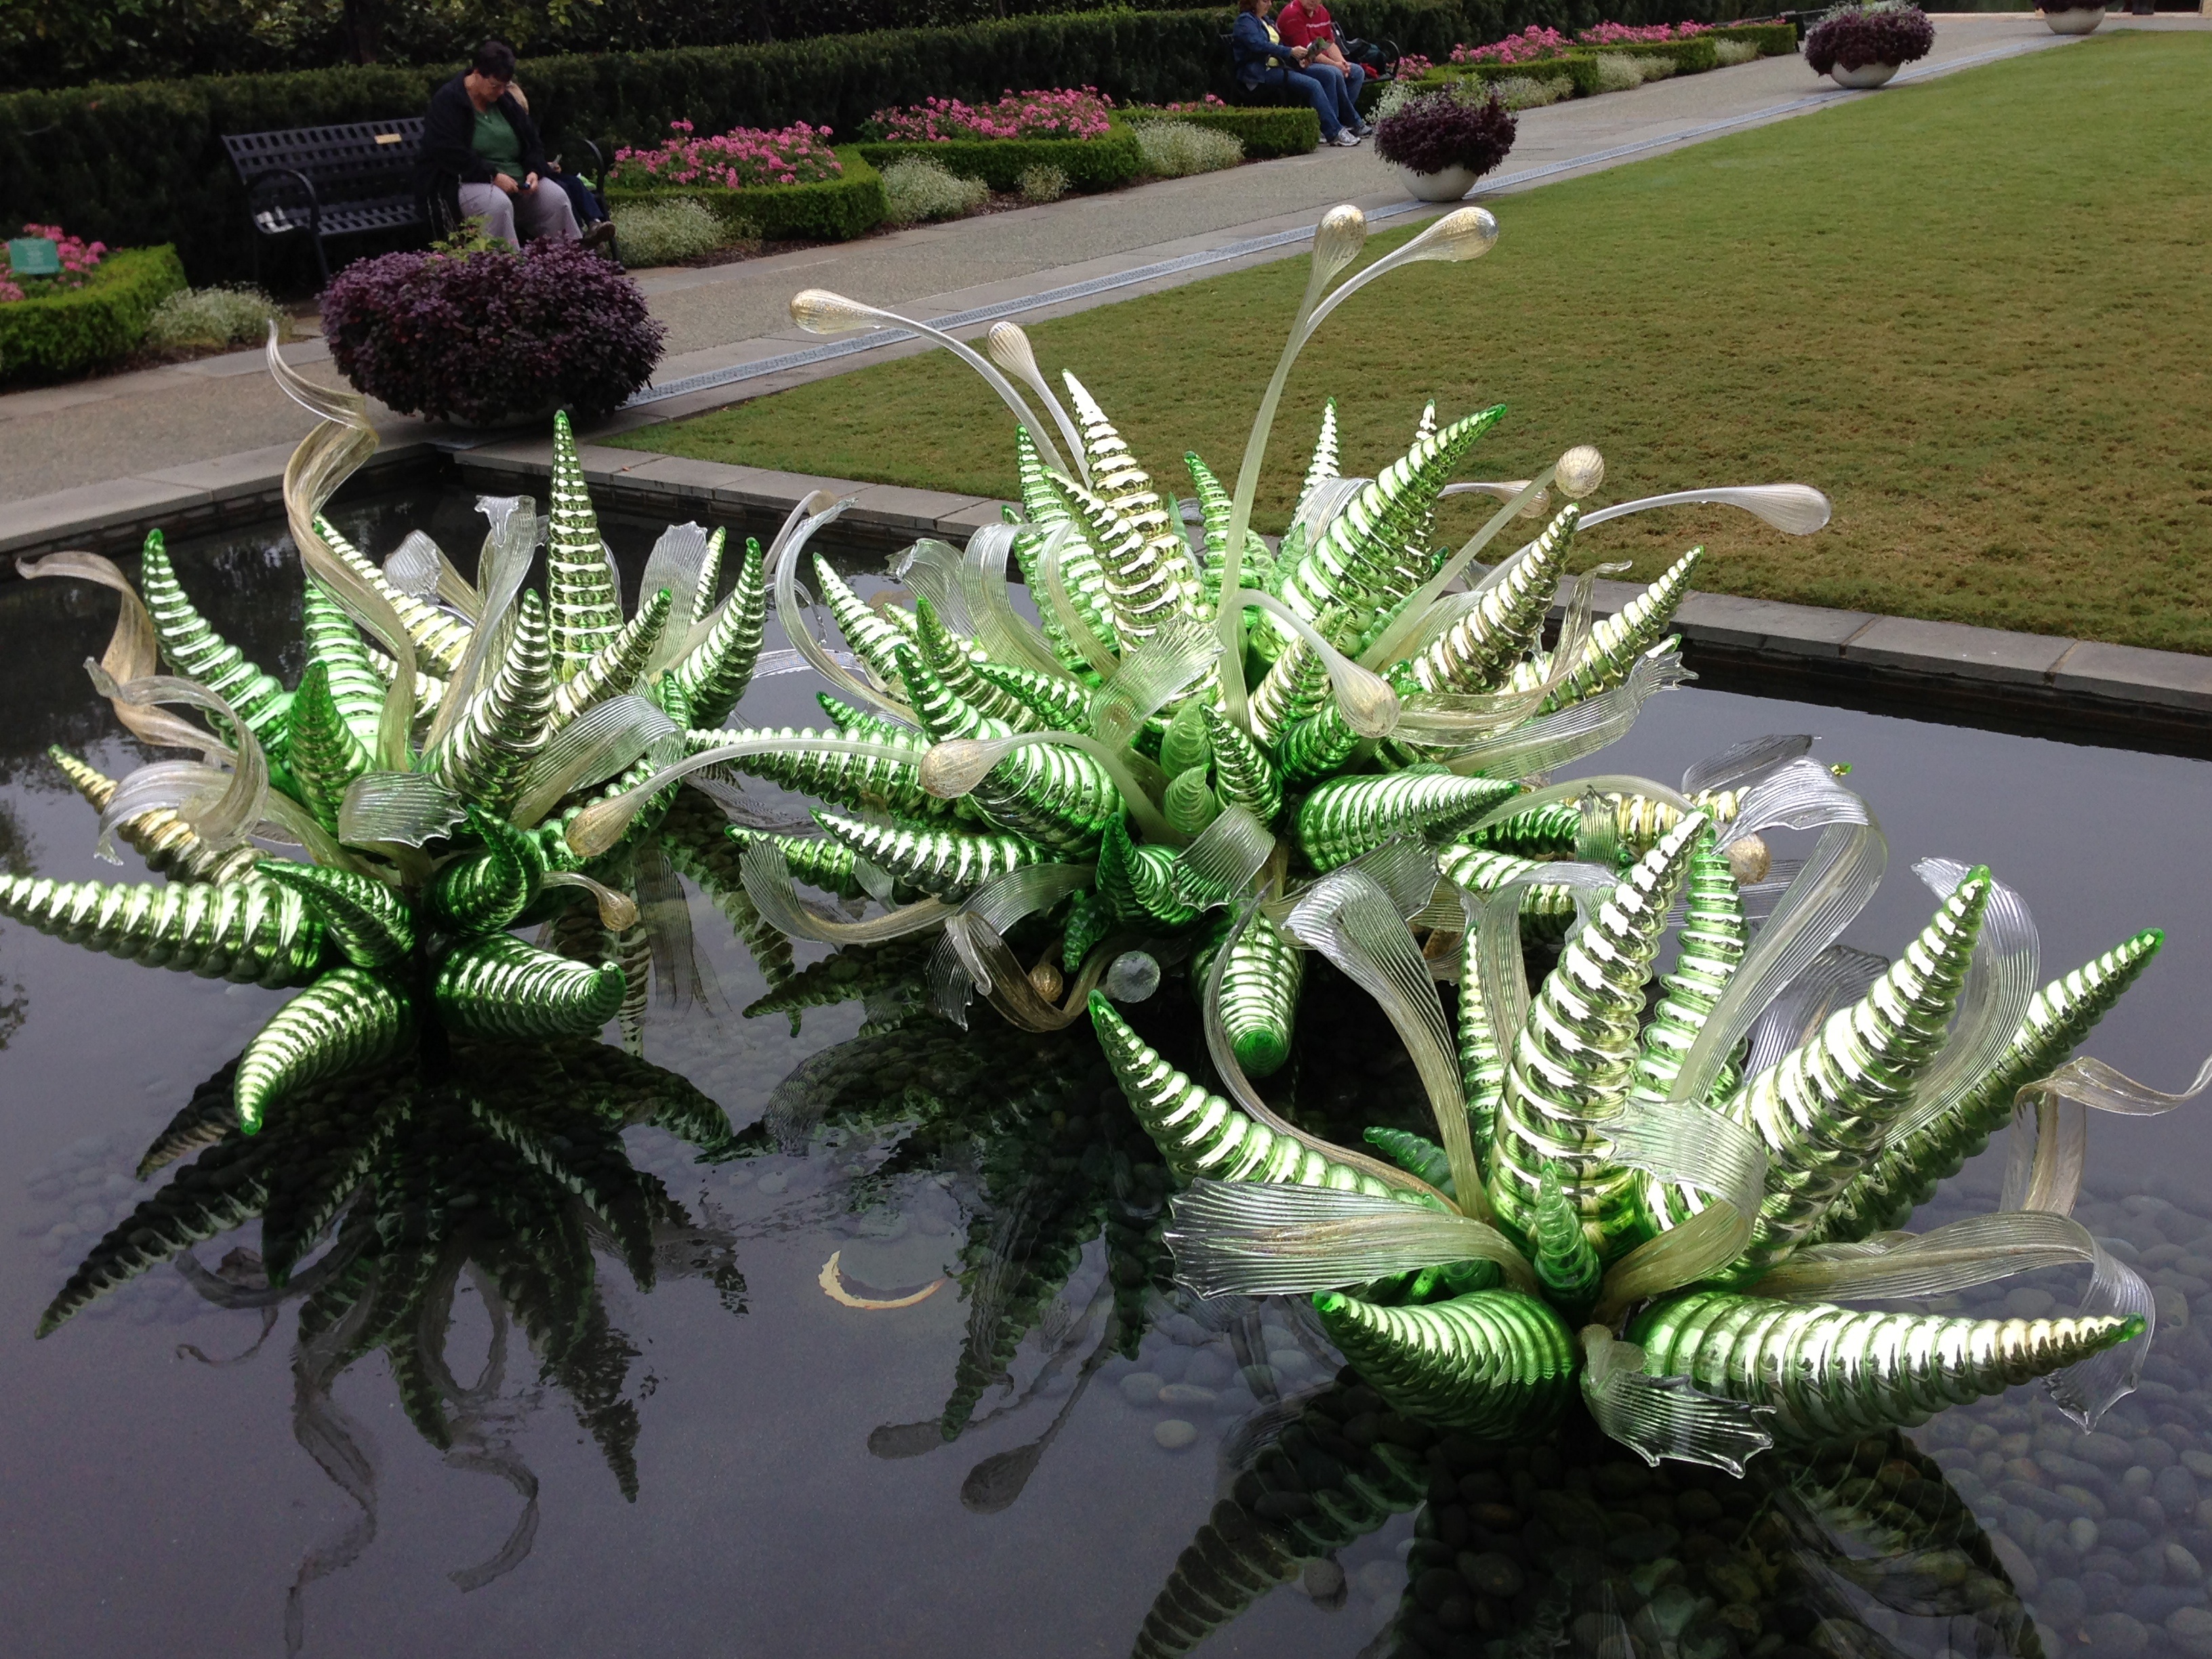
plant, flower, glass, summer, walk, relax, botany, garden, flora, modern, plants, art, display, aloe, dallas, exhibition, floristry, chihuly, flowering plant, land plant, arecales, paspringrk